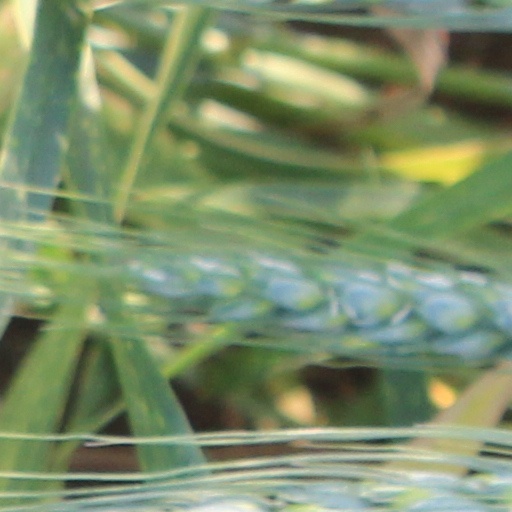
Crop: wheat